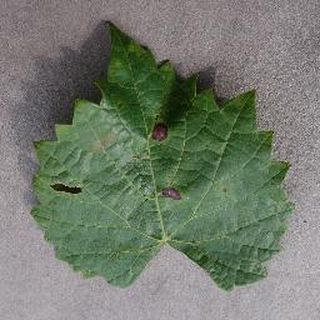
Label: grape_black_rot